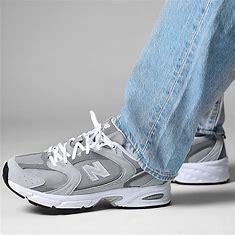
Brand: New
Model: Balance Lifestyle